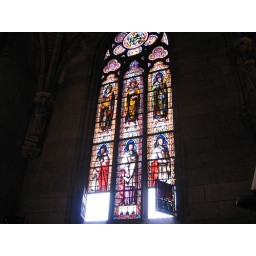
More stained glass windows in Notre Dame